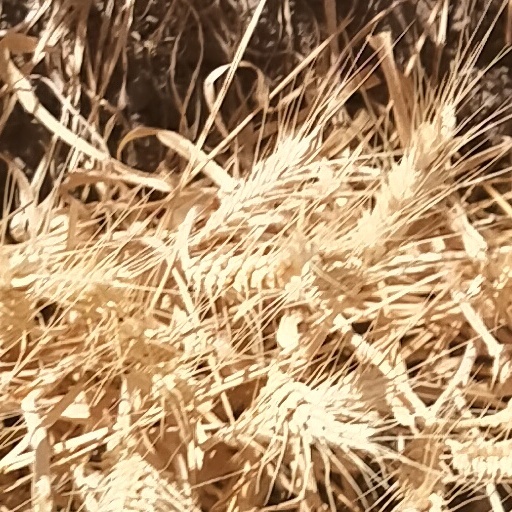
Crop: wheat